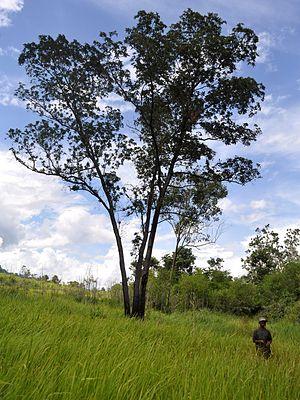
Schima wallichii est une espèce de plantes de la famille des Theaceae.